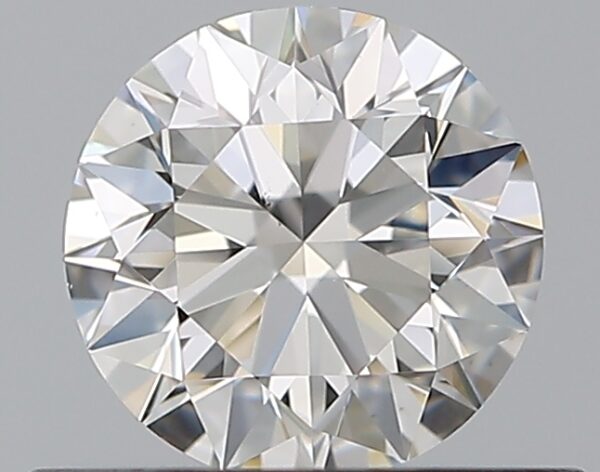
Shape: round
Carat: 0.5
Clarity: VS1
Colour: G
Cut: EX
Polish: EX
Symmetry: EX
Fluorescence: N
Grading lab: GIA
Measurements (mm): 5.04 x 5.06 x 3.16